Billy Dare

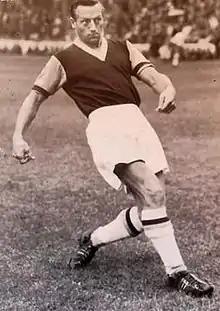
Dare with West Ham United

William Thomas Charles Dare (14 February 1927 – 8 May 1994) was an English footballer who played as a forward. He was described as "gutsy" and as a "stocky little battler" and was the first ever footballer to sign for a club on live television.